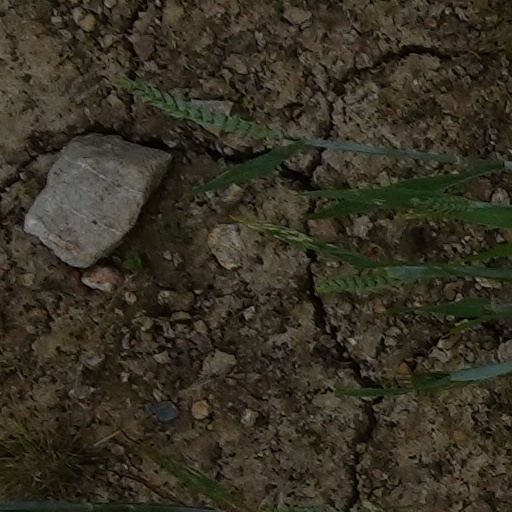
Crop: wheat